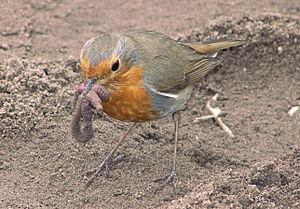
S'il n'existait pas de mécanismes naturels de régulation, les animaux prédateurs pourraient théoriquement faire disparaître toutes leurs proies, puis disparaître eux-mêmes faute de nourriture.